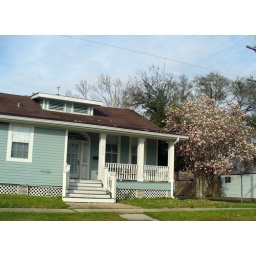
Tchoupitoulas St. This pix doesn't do justice to how lovely the pink magnolias are against the light blue of the house.